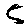
Label: 5